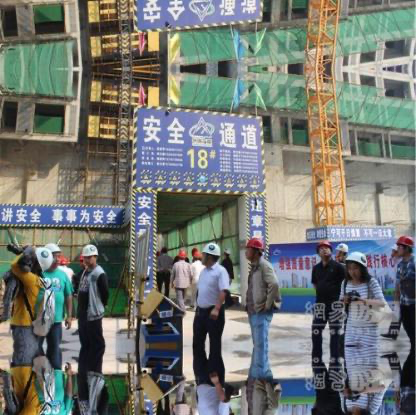
Objects in the image:
label: helmet
label: helmet
label: helmet
label: helmet
label: helmet
label: helmet
label: helmet
label: helmet
label: helmet
label: helmet
label: helmet
label: helmet